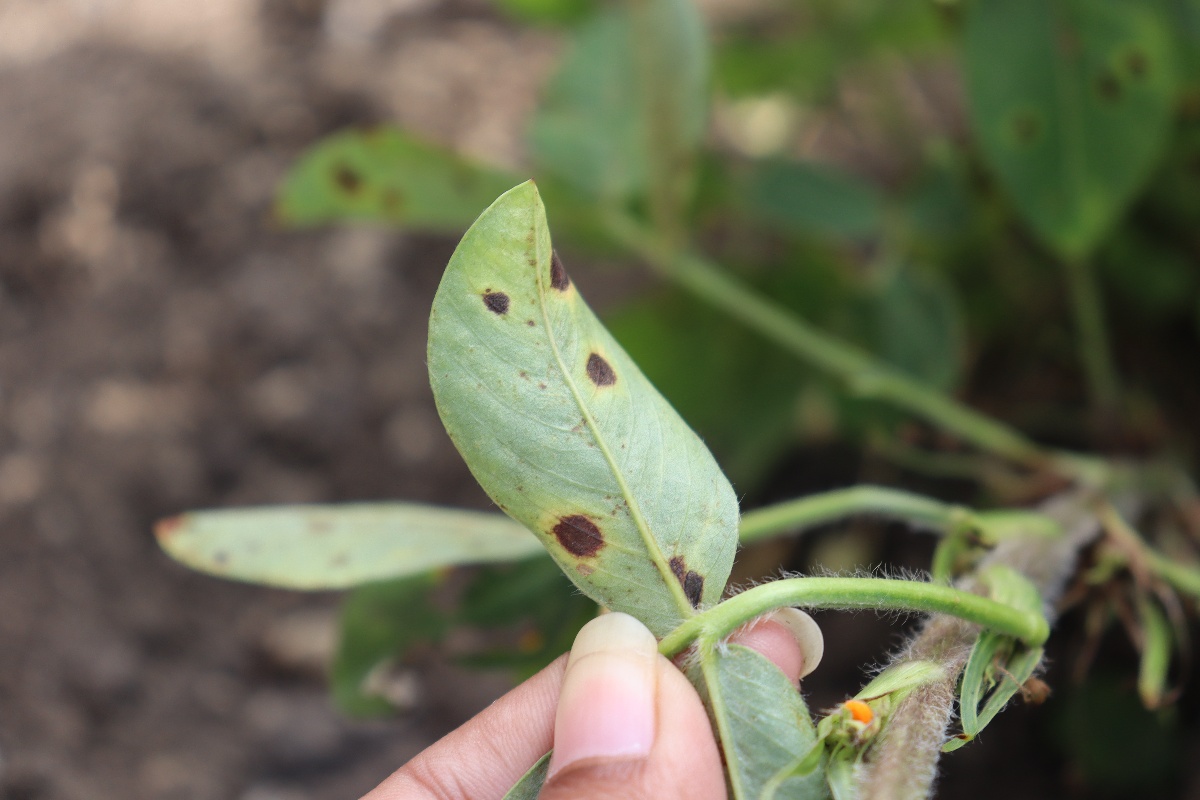
Label: rust